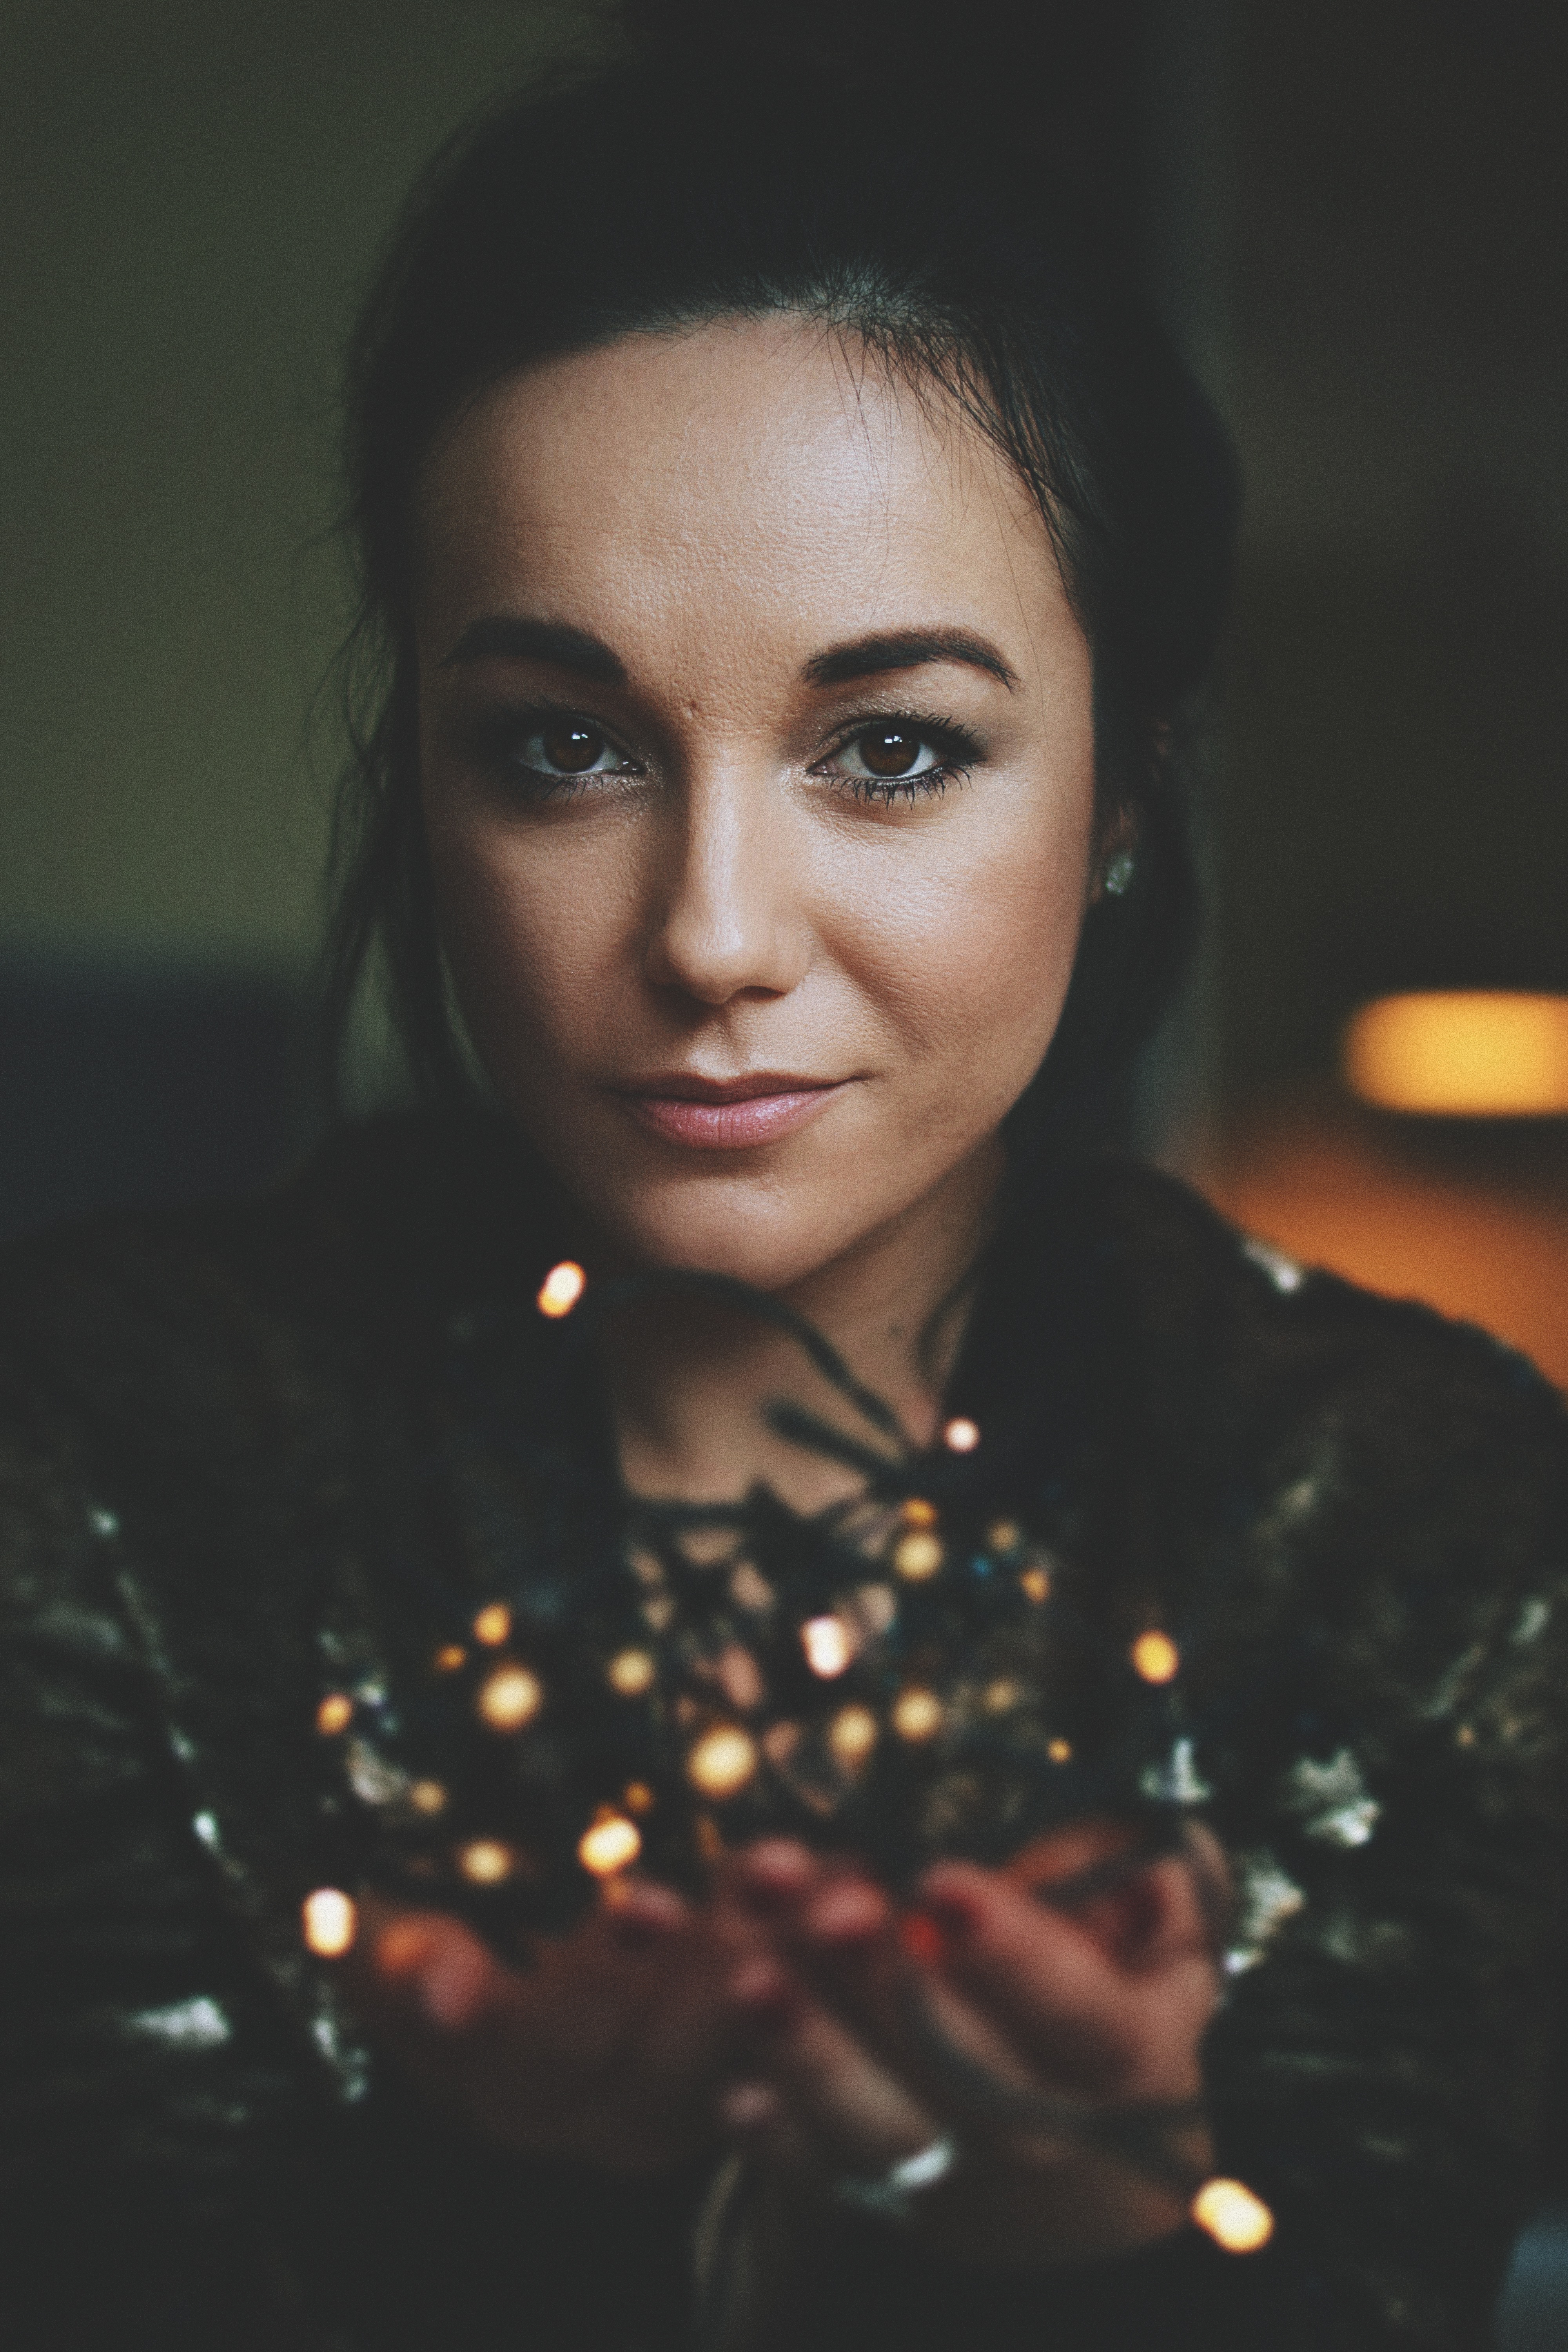
person, girl, woman, hair, portrait, model, fashion, lady, hairstyle, smile, face, beauty, photo shoot, brown hair, portrait photography